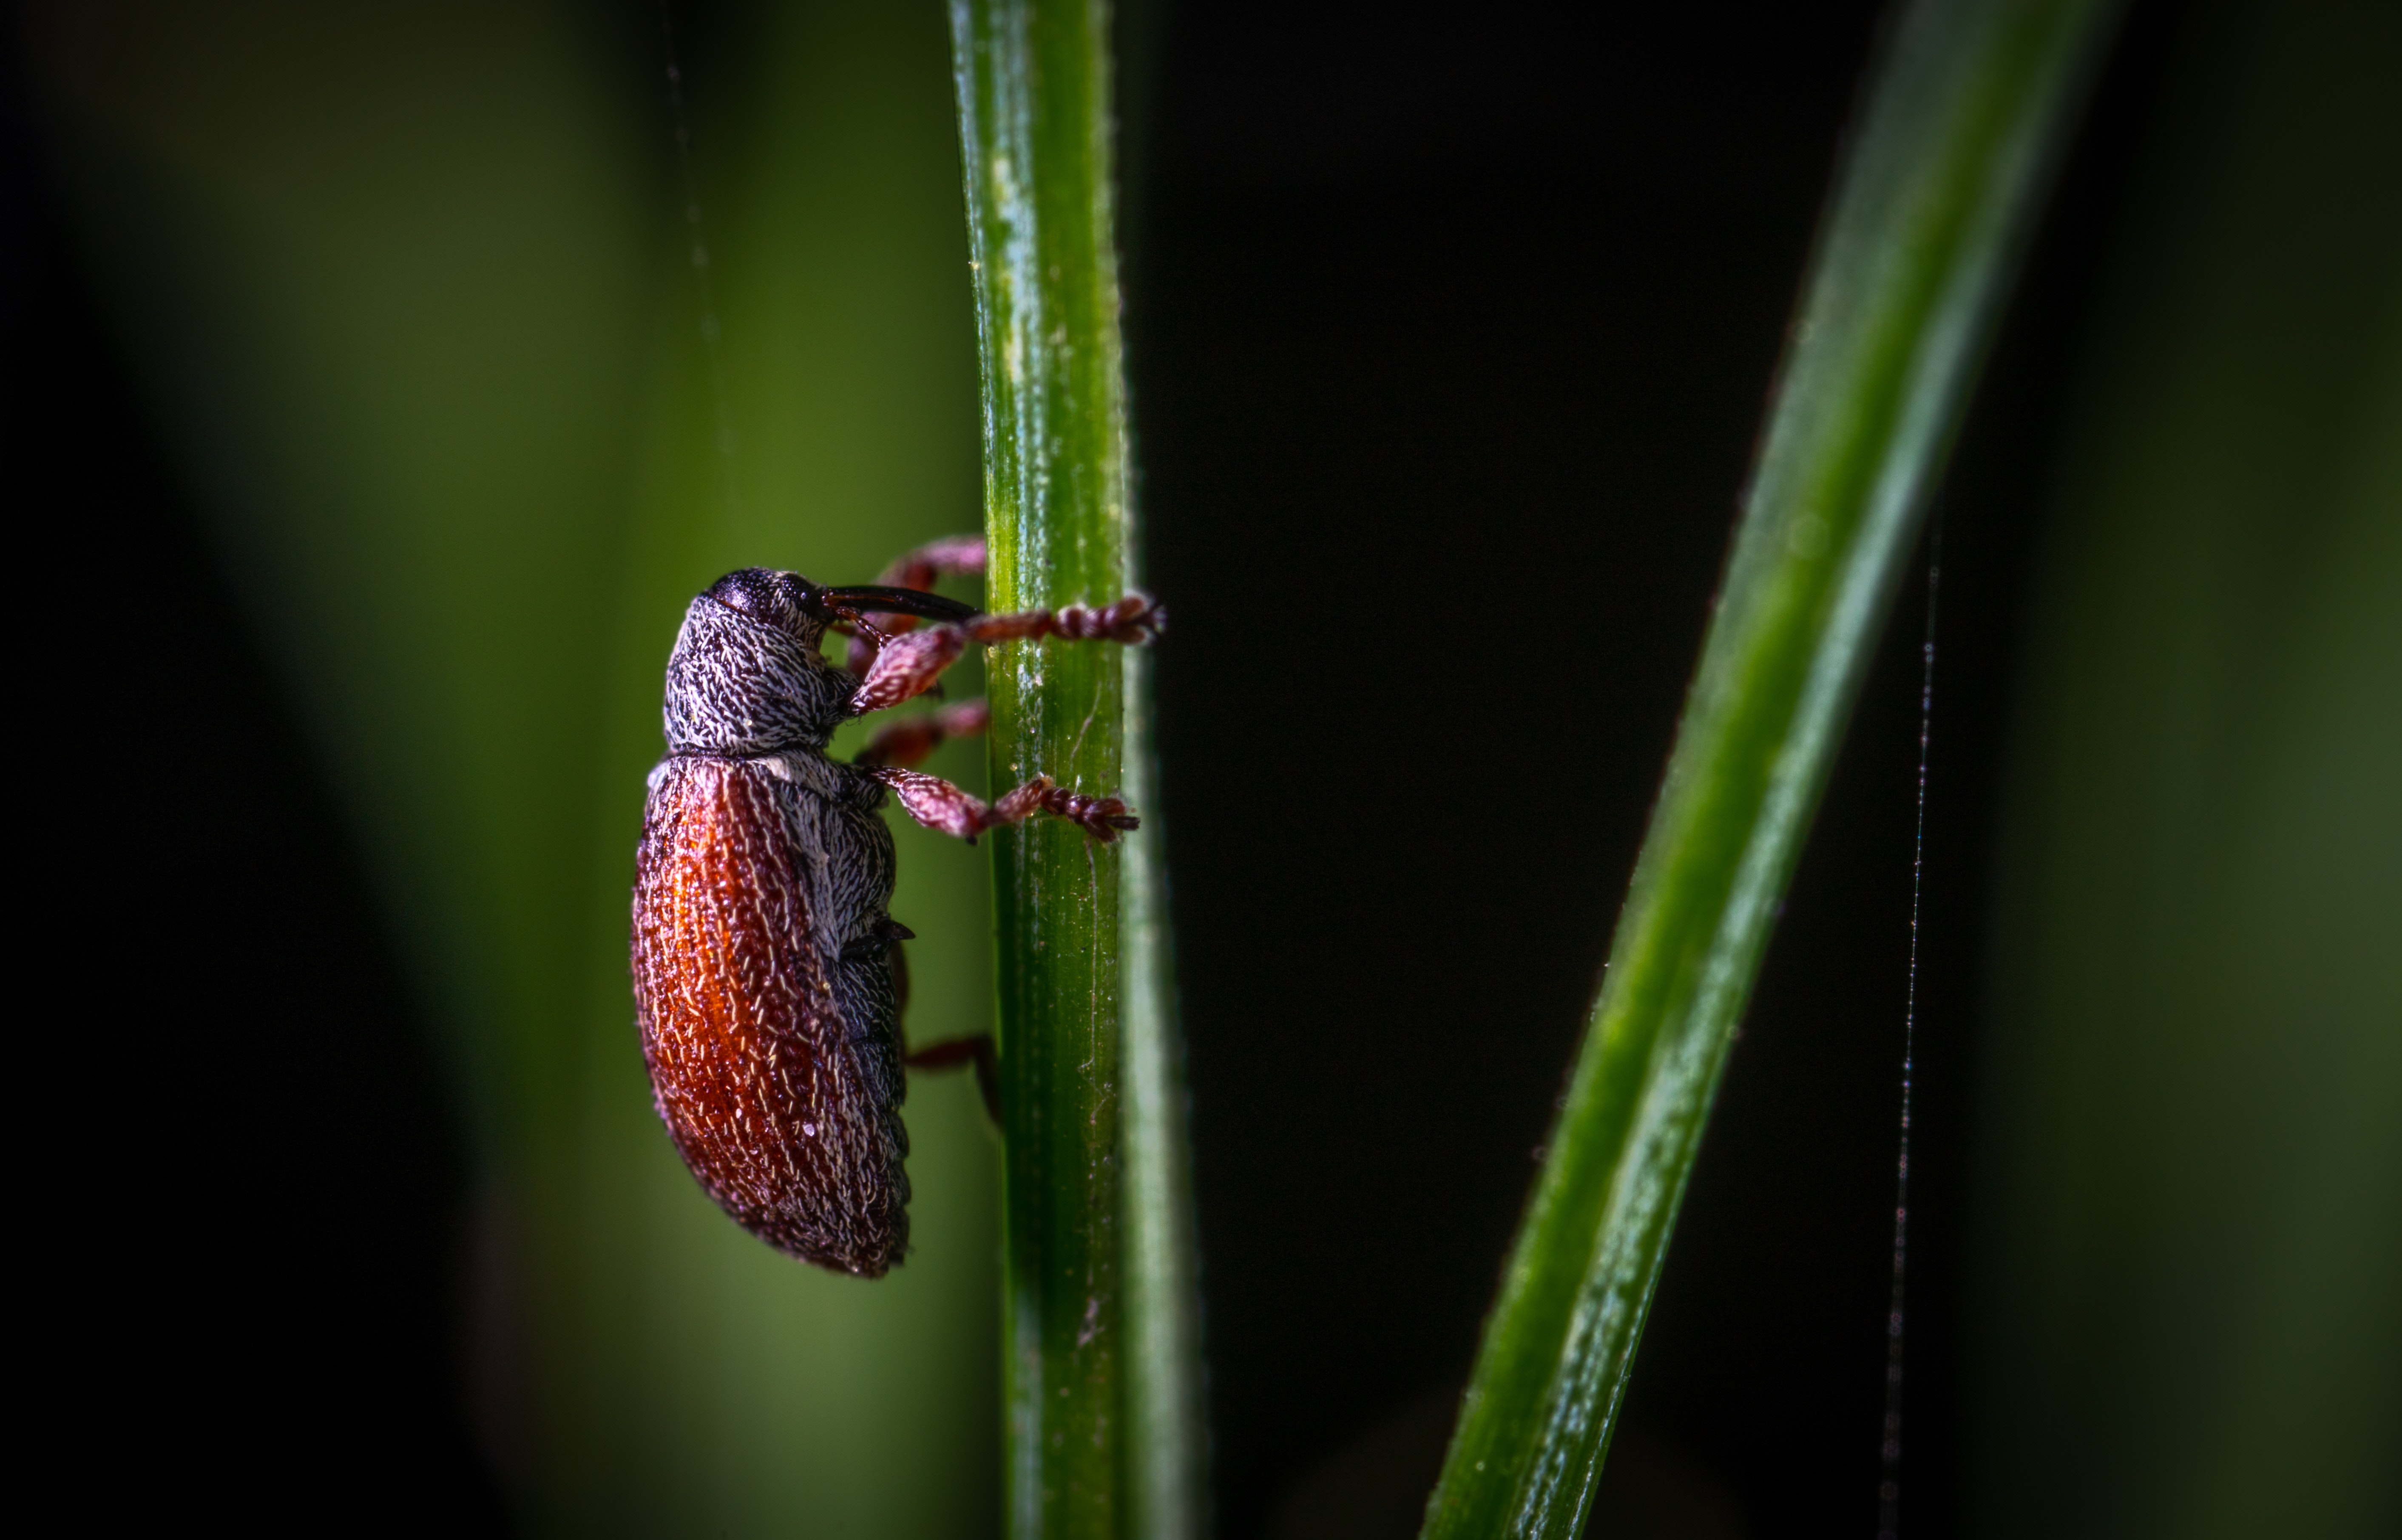
insect, invertebrate, plant stem, macro photography, beetle, organism, bug, plant, weevil, photography, arthropod, Blister beetles, wildlife, leaf beetle, pest